The German Association of the Holy Land

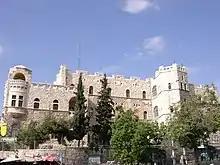
Paulus House, Jerusalem

The president of the Association is the appointed Archbishop of Cologne, currently Rainer Maria Kardinal Woelki.